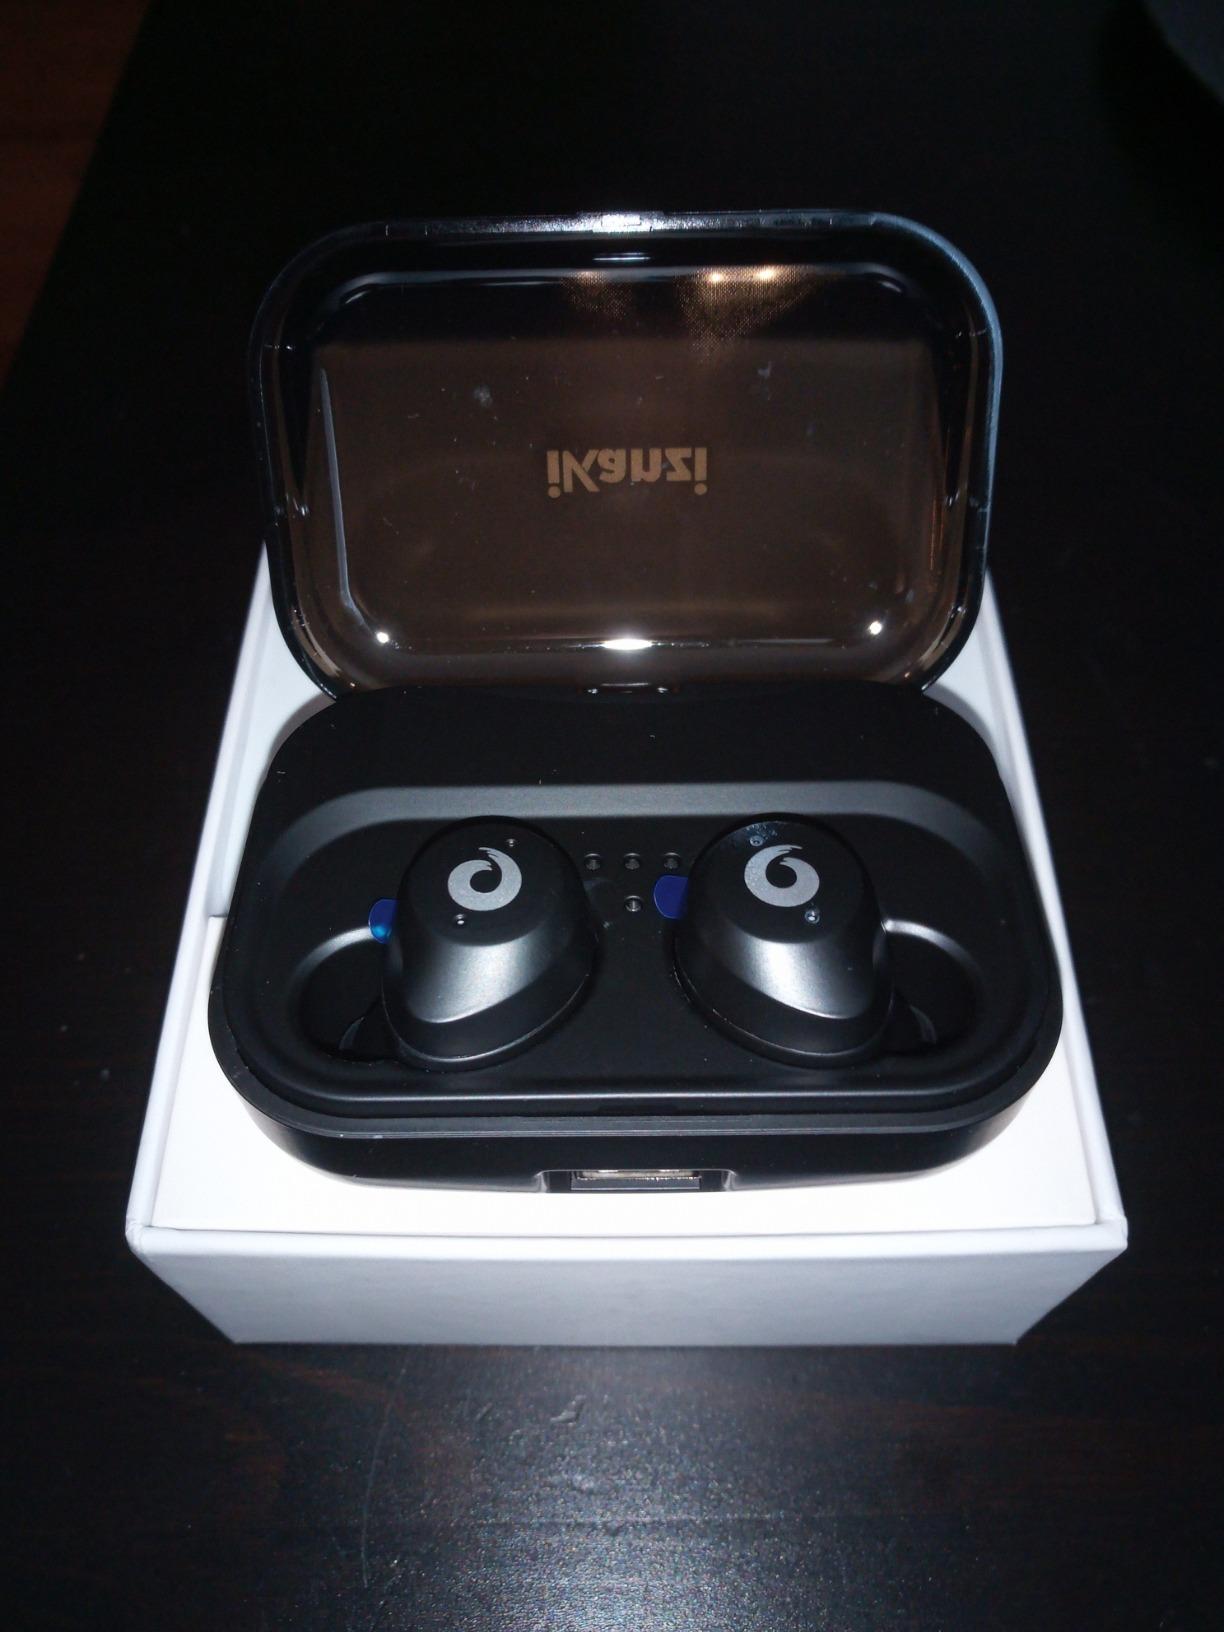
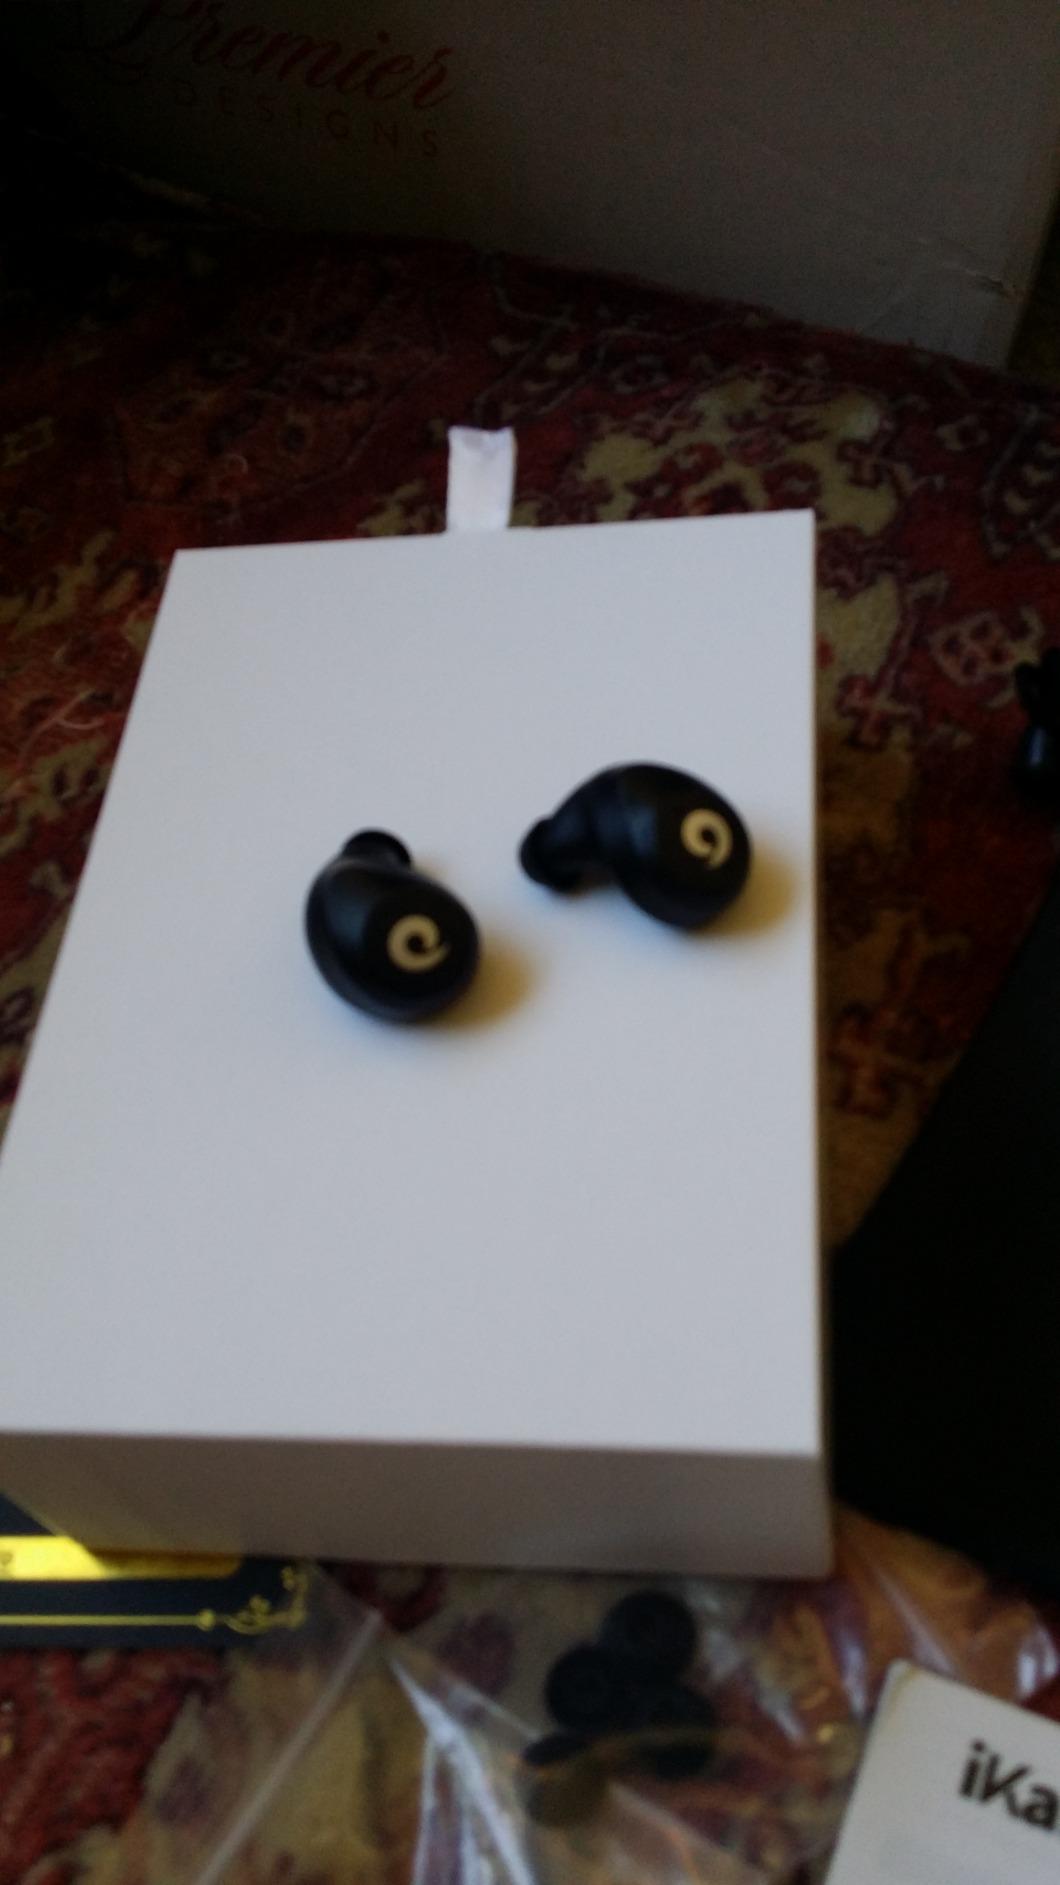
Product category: earbuds
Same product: yes